Finegand

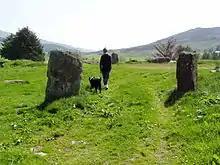
Broughdearg stones, near Finegand

Finegand is a farming hamlet located in eastern Perth and Kinross, Scotland and also refers historically to the portion of lands surrounding the hamlet. Finegand is located in Glen Shee and encompasses the lands east of the Shee Water adjacent to a burn which joins it about below the Spittal and about north of Blairgowrie.